Ferrari Testarossa

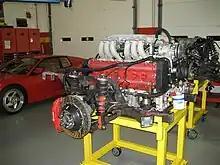
A Testarossa engine with red cam covers

The "Testarossa" name pays homage to the famed 1957 World Sportscar Championship-winning 250 Testa Rossa sports racing car. "Testa Rossa", which literally means "red head" in Italian, refers to the red-painted cam covers sported by both cars' 12-cylinder engines.